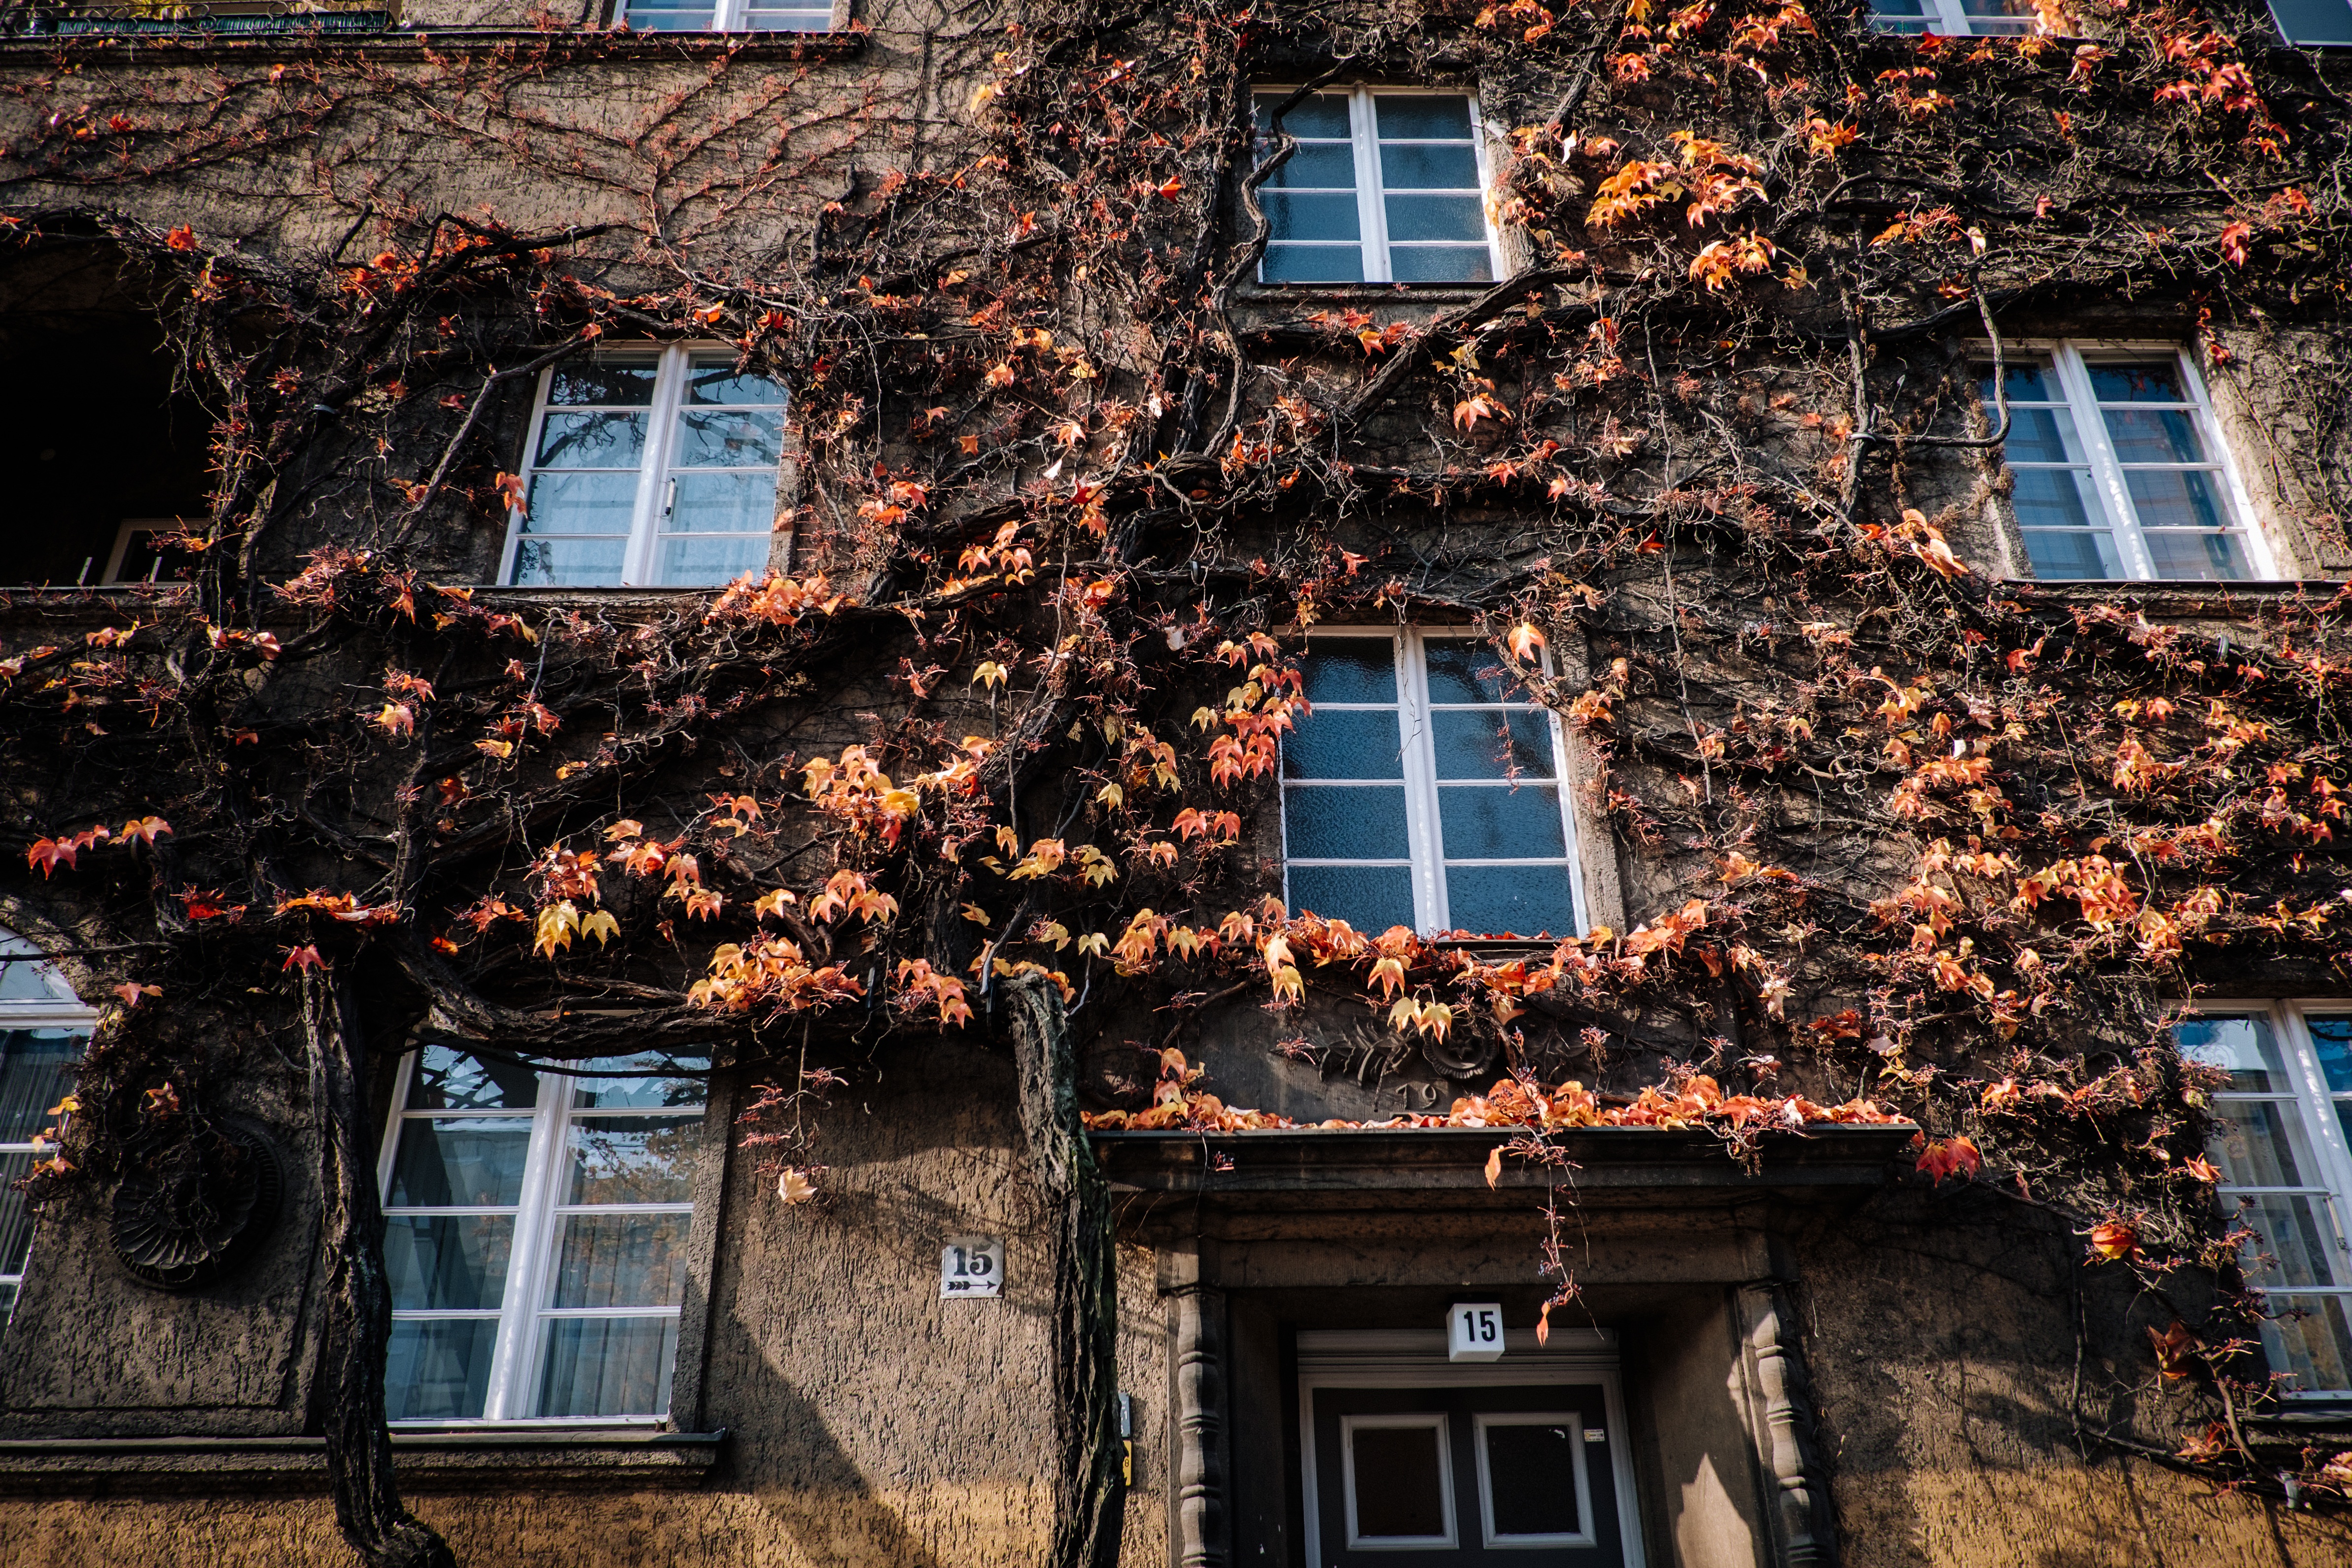
house, window, home, facade, screenshot, urban area, residential area